Sándor Miklós

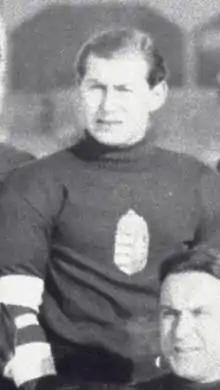
A portrait of Sándor Miklós

Sándor Miklós (5 March 1915 – 24 April 1981) was a Hungarian ice hockey player. He played for the Hungarian national team at the 1936 Winter Olympics and several World Championships.